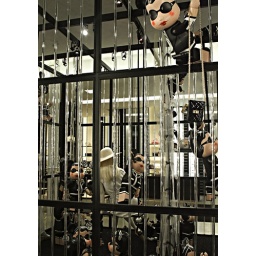
I was walking in Soho when I saw this strange window display for the Chanel boutique on Spring.